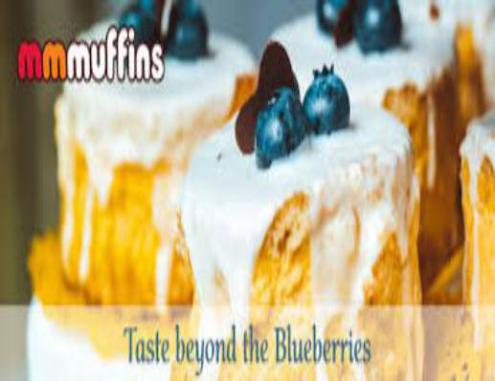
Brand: mmmuffins
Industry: Others